Question: Please indicate a possible affordance area of the surfboard that can be used for carrying
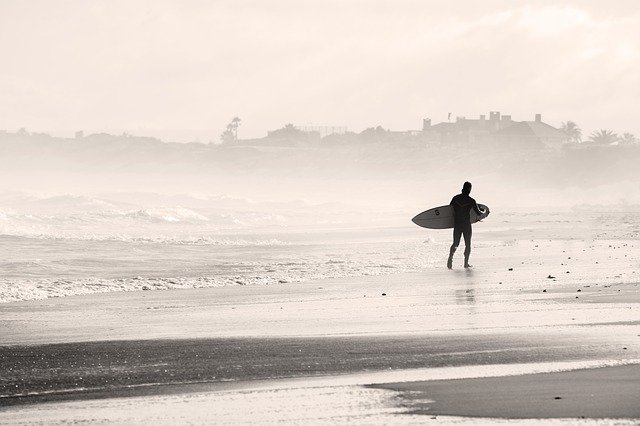
Answer: [412.5, 201, 488.5, 226]